Anytime You Need a Friend

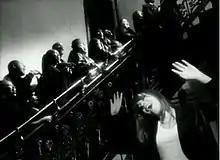
In the still, Carey is seen singing. Behind her stand the choir, perched on the large stairwell. Critics noted the inclusions of God and religion in the video, during moments such as this when prayer to God is imminent.

The accompanying music video for "Anytime You Need a Friend" was directed by Danielle Federici and filmed during the early summer of 1994. It was filmed in black-and-white, and features Carey walking along the streets of New York, watching several people, ranging from a small child to an elderly man, lonely and in need of a friend. Additionally, aside from several scenes of Carey and a large church choir in a large antechamber, the video is known as the first video in which Carey appears with straightened hair. Throughout her career up until that point, Carey had famously sported long, auburn curls. However, the video presented Carey's first image makeover, where she appears with bangs and a long straightened hairstyle. The video begins with scenes of Carey walking down a long New York street, with the addition of close ups of Carey's face. As she stares down the road, she witnesses a small girl, sitting alone in an alley corner, glaring into the sky. As the first chorus begins, Carey enters a large foyer, with a choir dressed in black singing perched atop a large staircase. During the second verse, she similarly witnesses an older man, who is sitting on a withered stoop.